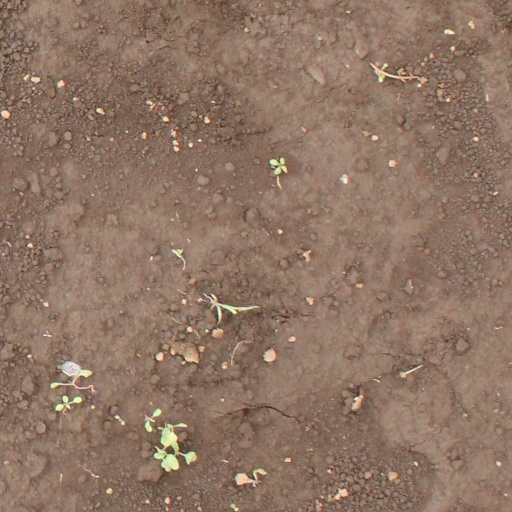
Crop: soybean